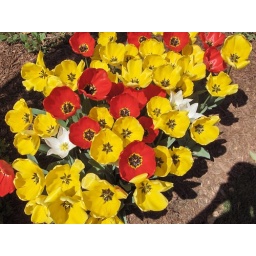
The tulip bed in front of my apartment building